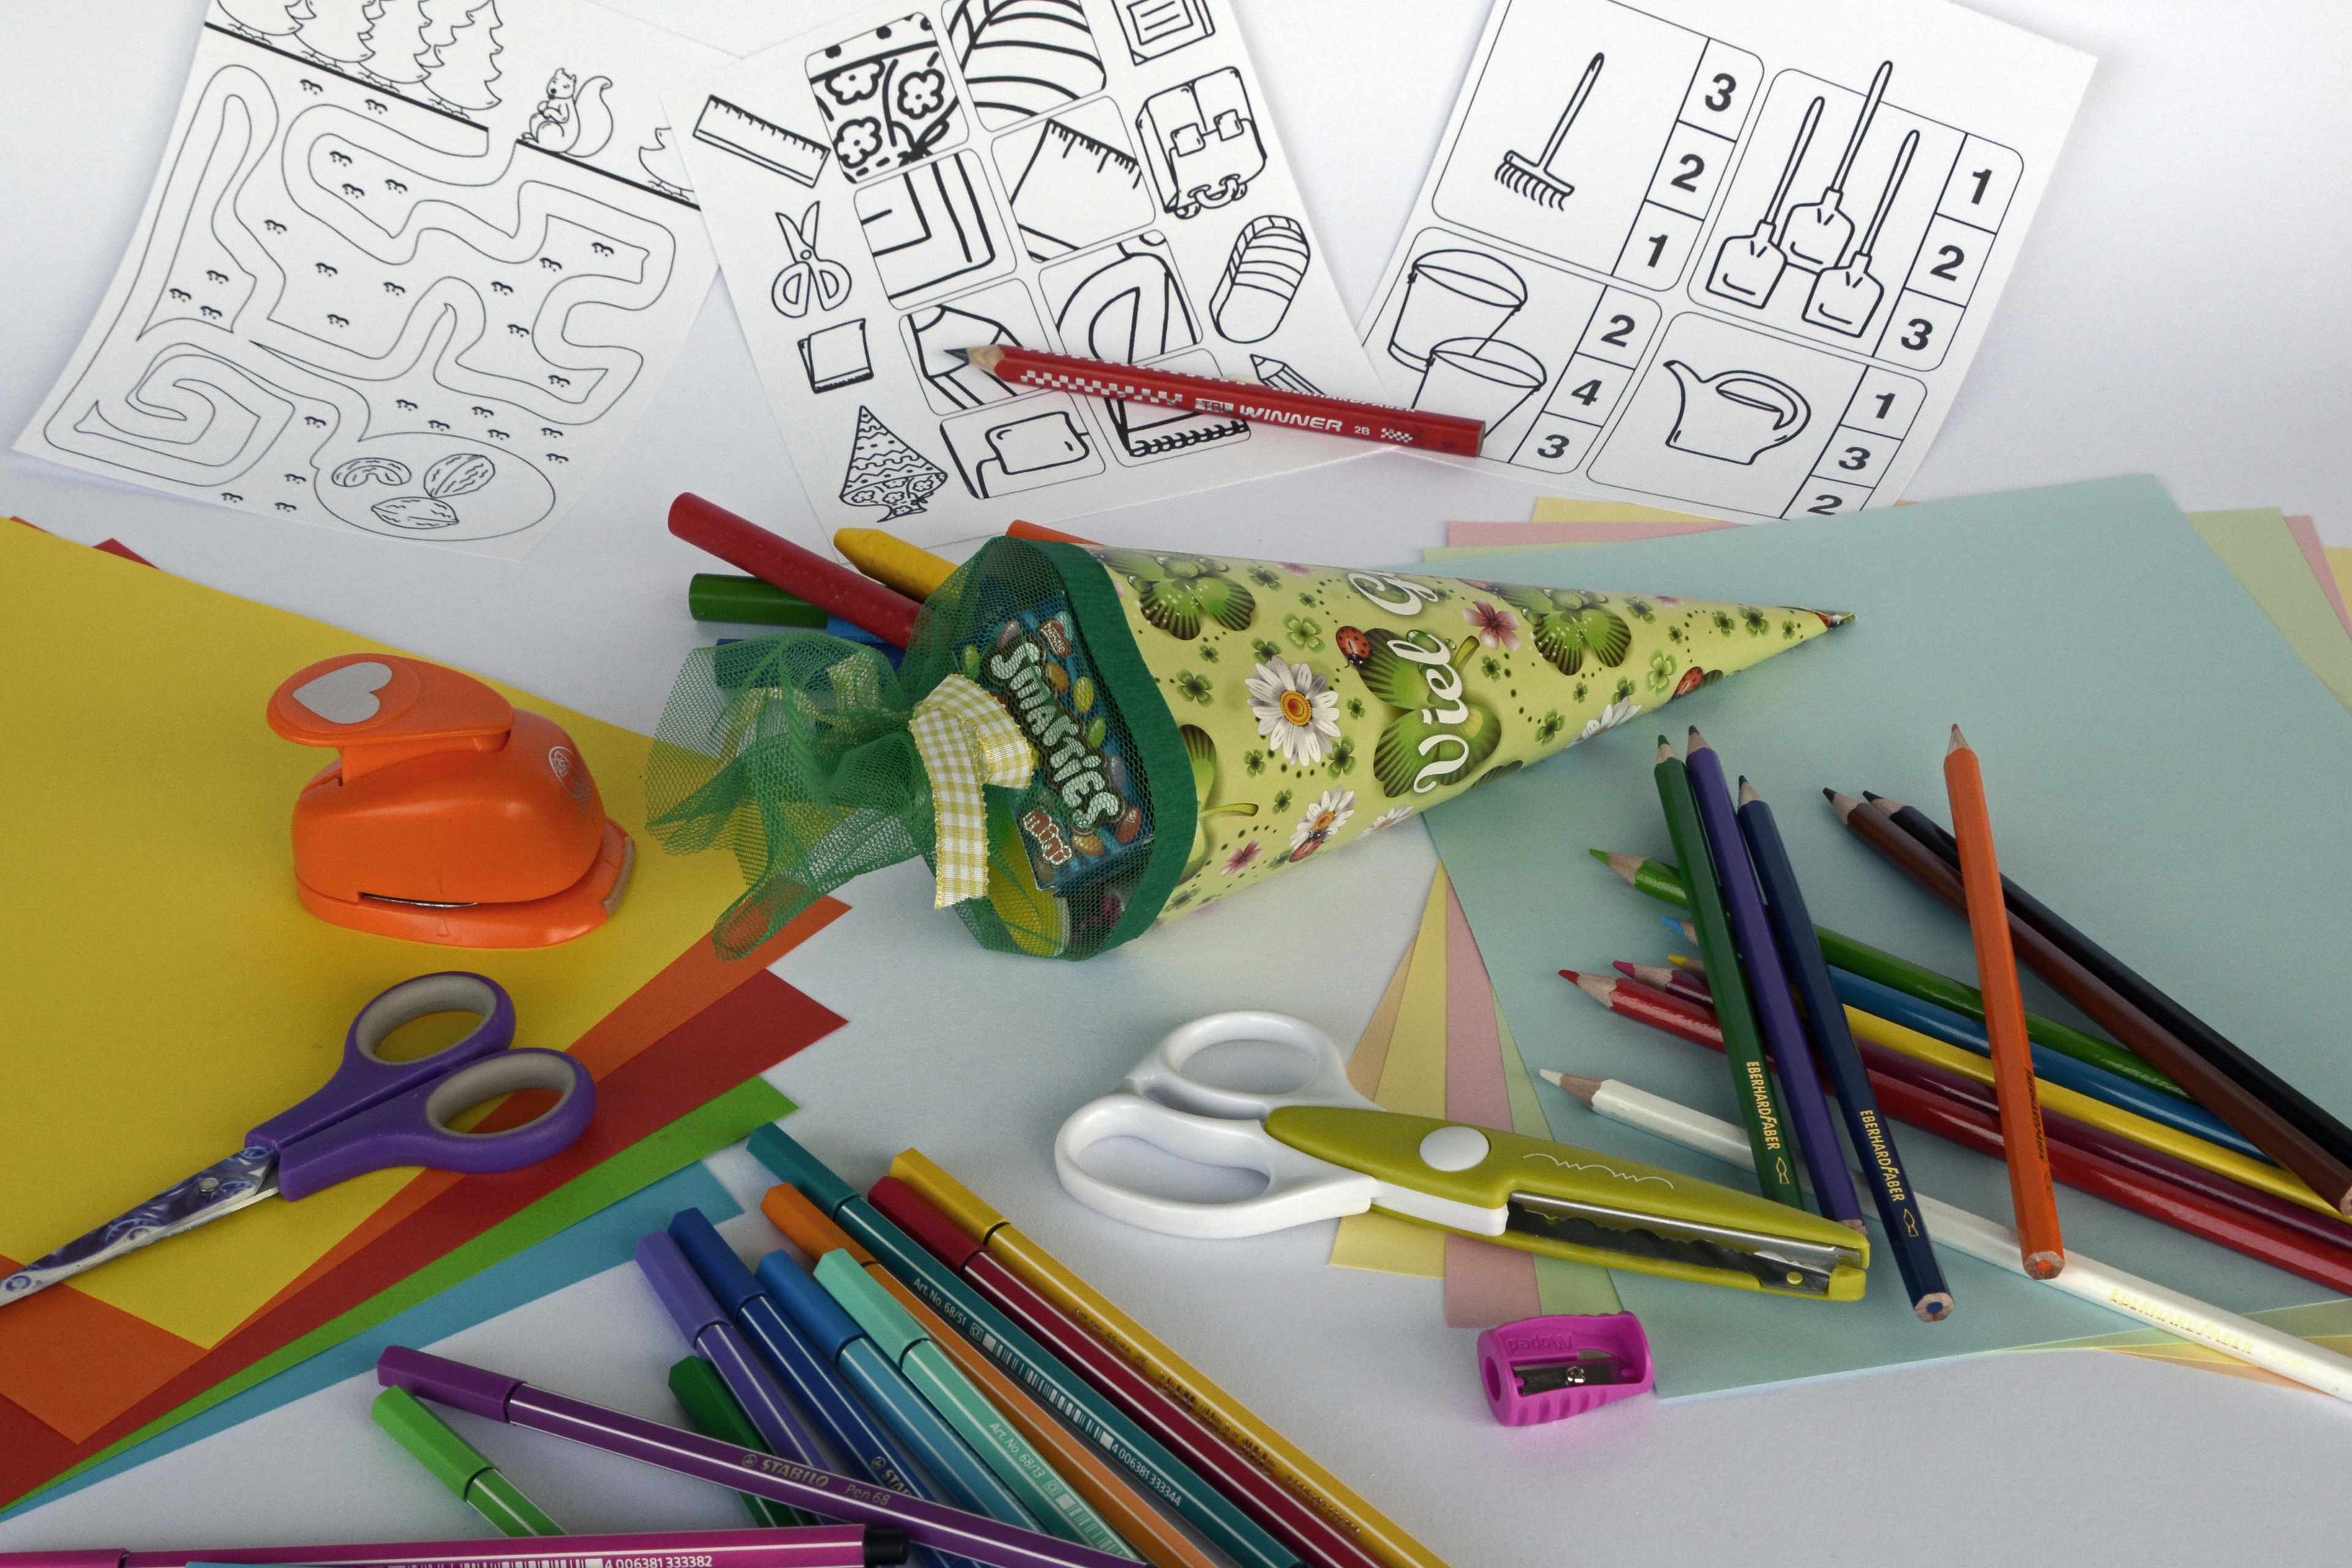
writing, pencil, color, training, paint, colorful, paper, education, cut, art, chalk, illustration, pens, candy, stationery, school, crayons, draw, surprise, pointed, scissors, coupon, tinker, colored pencils, colour pencils, back to school, exercises, schult te, first graders, school launch, zuckert te, first class, writing accessories, colorful paper, felt tip pens